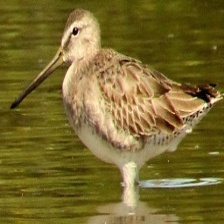
Species: SHORT BILLED DOWITCHER
Scientific name: LIMNODROMUS GRISEUS